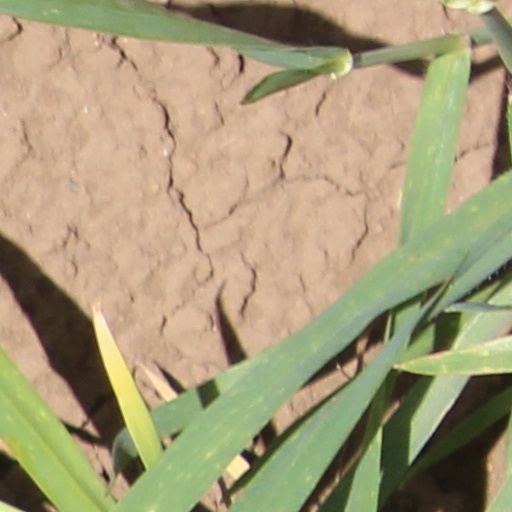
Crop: wheat